The Narragansett (Chicago)

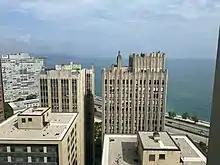
the roofs of The Narragansett (left) and Powhatan Apartments (right) from Regents Park

The building was added to the National Register of Historic Places on April 18, 2005.